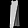
Label: Dress